Brad Noffsinger

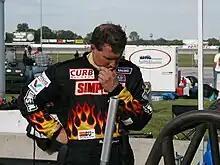
Noffsinger at IRP in 2003

Brad Noffsinger (born August 29, 1960) is an American professional stock car racing driver and crew chief. Now retired as a driver, he formerly competed in the NASCAR Winston Cup Series and Busch Series; following his stock car racing career, he served as a crew chief in the Winston Cup Series and has competed in USAC open-wheel competition.